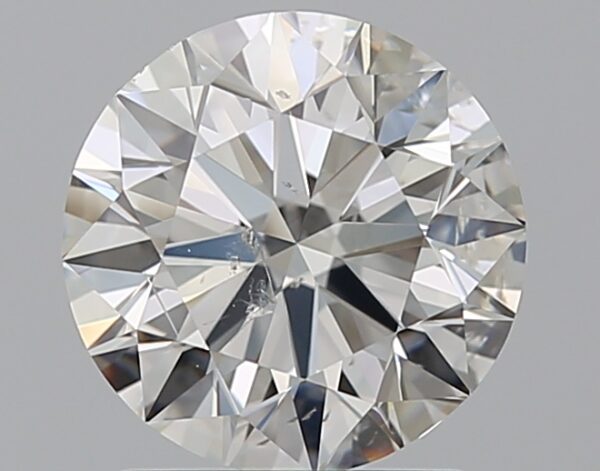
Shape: round
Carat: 1.5
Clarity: SI2
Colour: G
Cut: EX
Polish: EX
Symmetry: EX
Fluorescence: N
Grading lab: GIA
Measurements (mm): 7.24 x 7.28 x 4.54